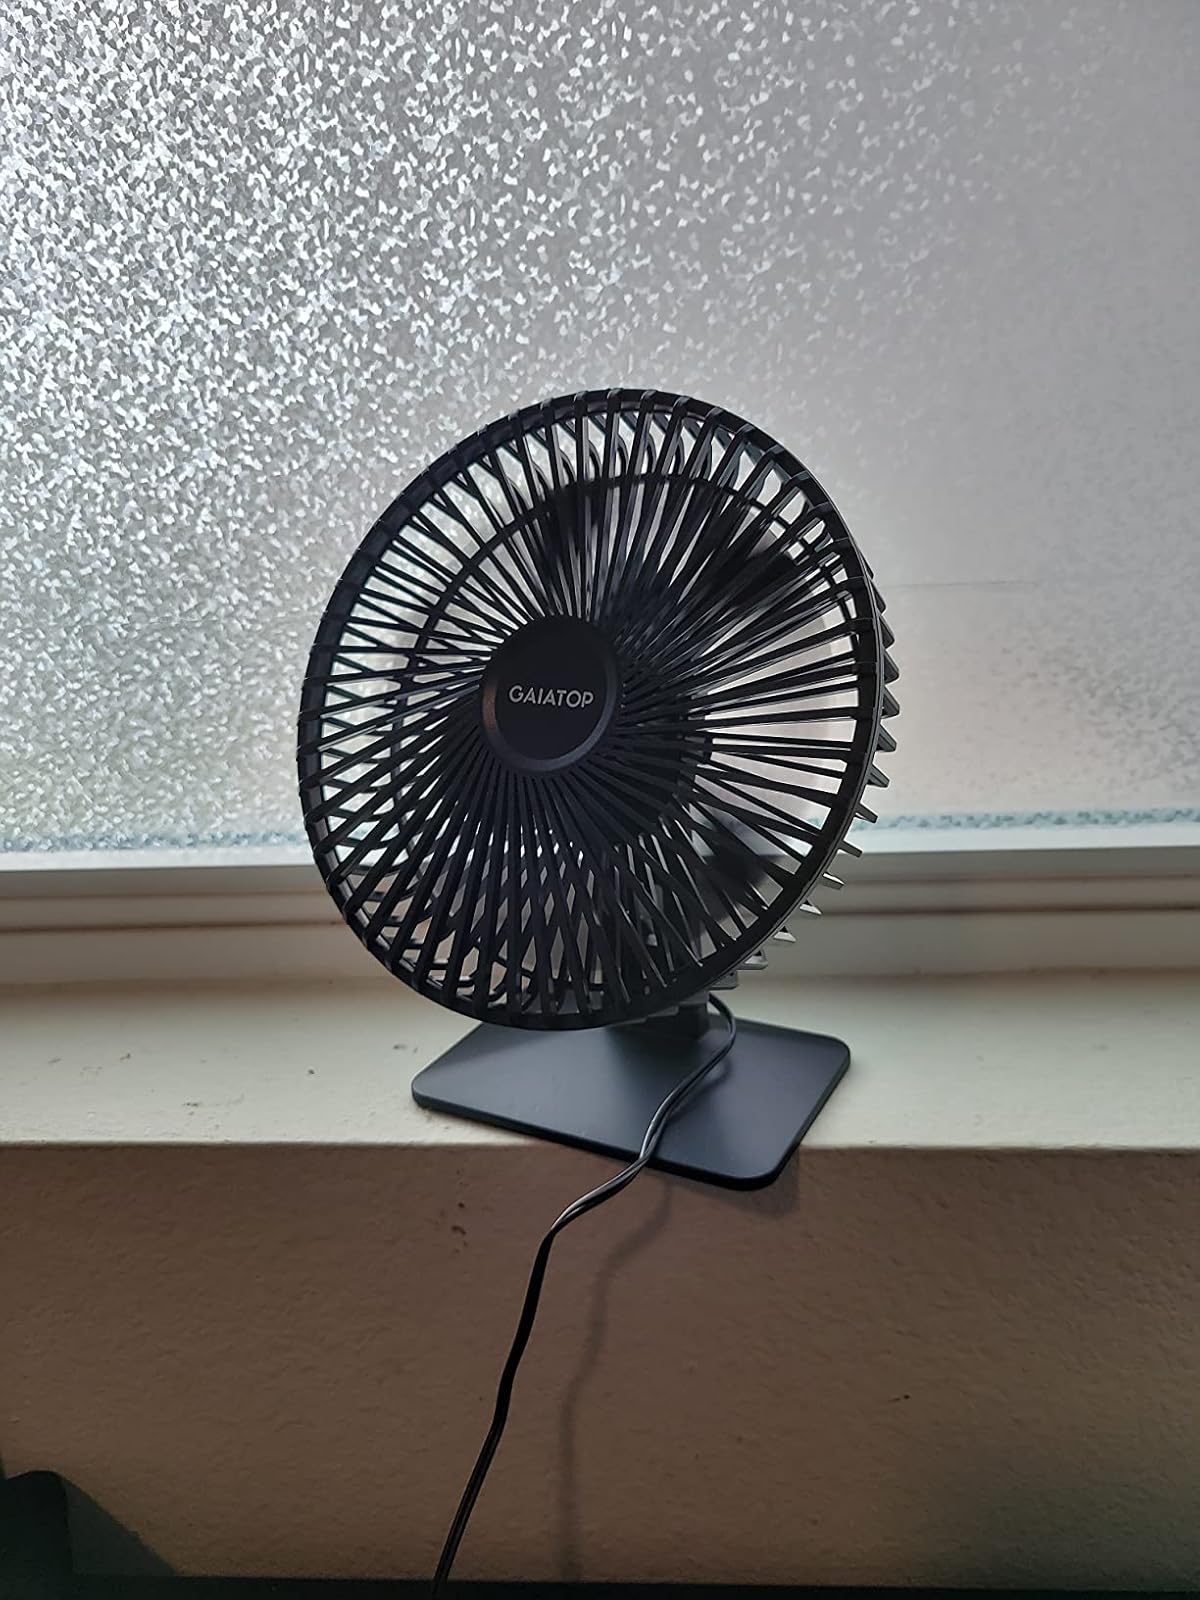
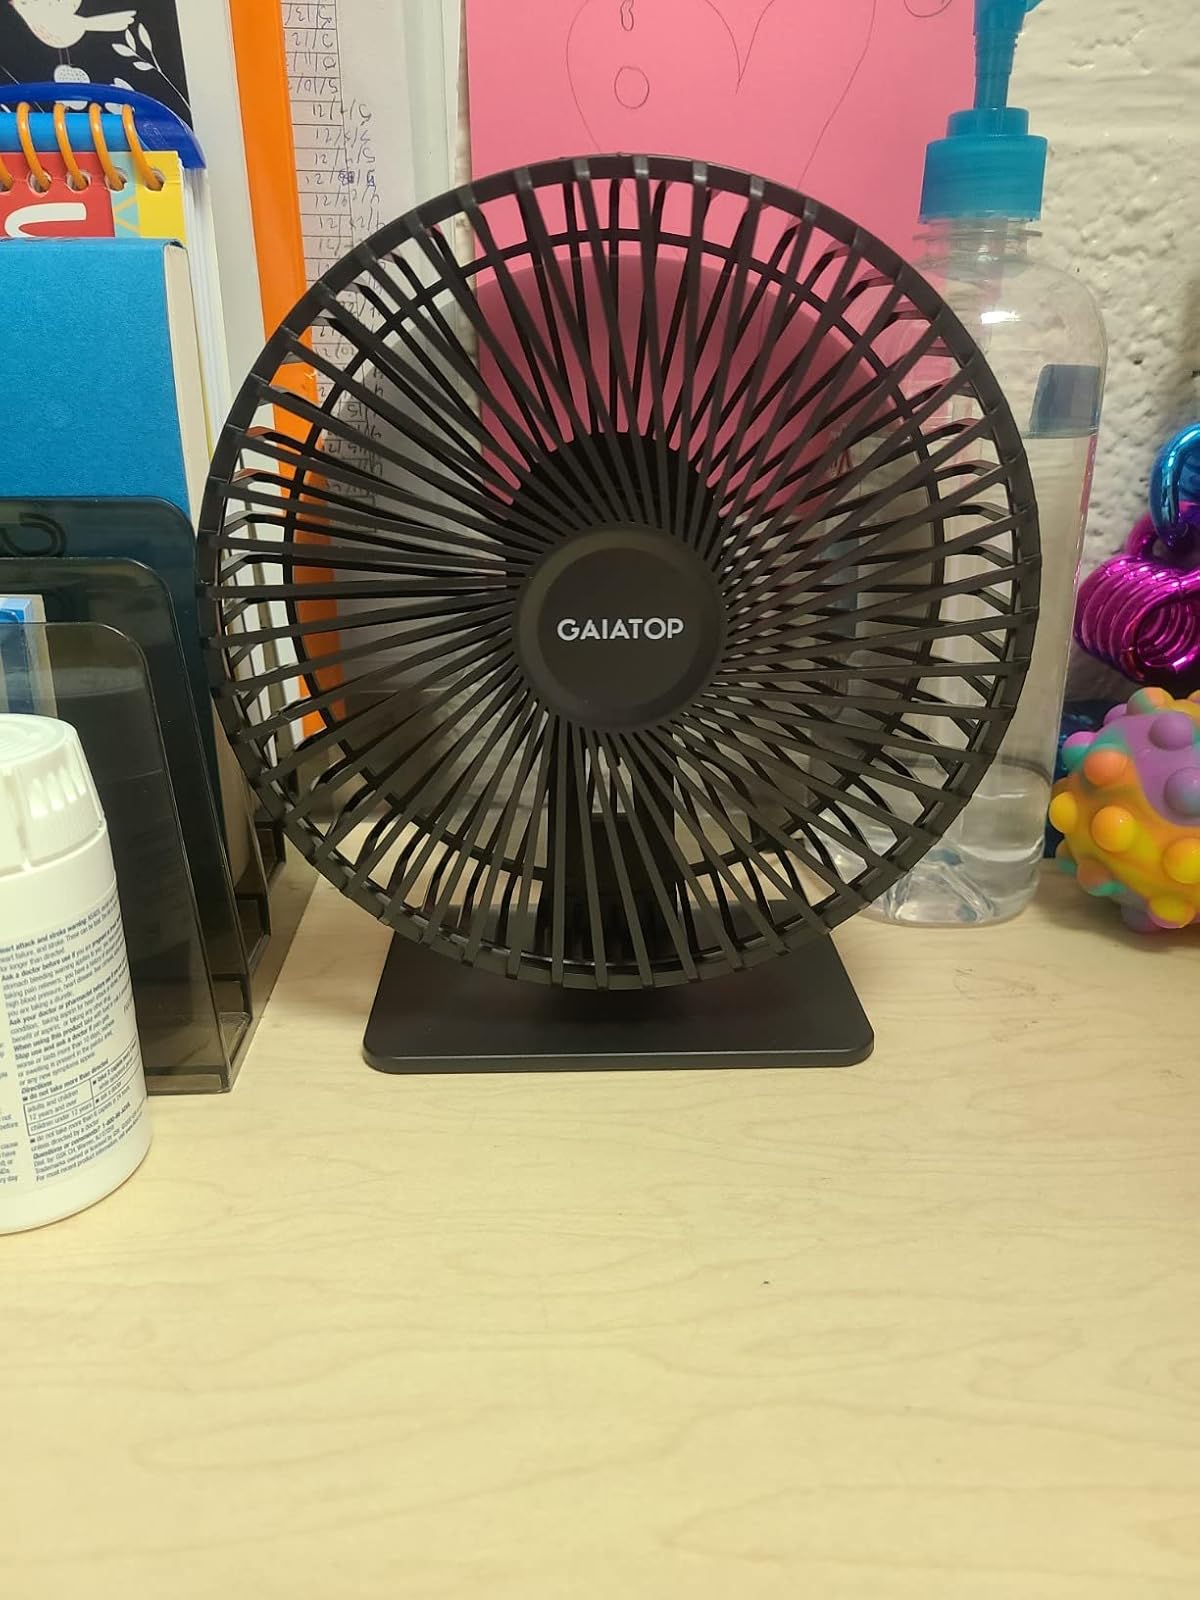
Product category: fan
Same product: yes